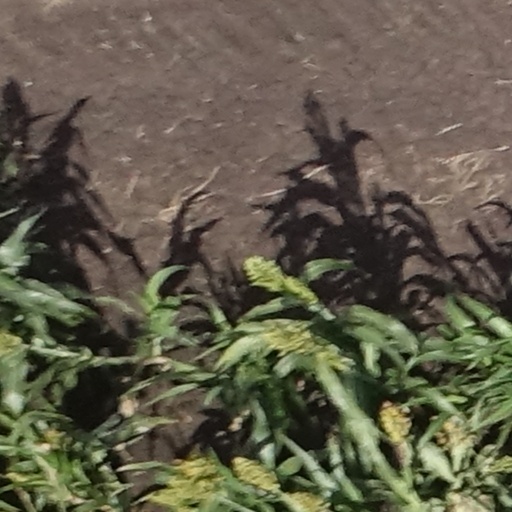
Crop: sorghum